History of Hinduism

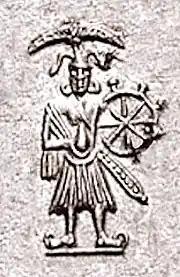
Vāsudeva-Krishna on a coin of Agathocles of Bactria, circa 190–180 BCE. This is "the earliest unambiguous image" of the deity.

The 9th and 8th centuries BCE witnessed the composition of the earliest Upanishads. Upanishads form the theoretical basis of classical Hinduism and are known as Vedanta (conclusion of the Veda). The older Upanishads launched attacks of increasing intensity on the rituals, however, a philosophical and allegorical meaning is also given to these rituals. In some later Upanishads there is a spirit of accommodation towards rituals. The tendency which appears in the philosophical hymns of the Vedas to reduce the number of gods to one principle becomes prominent in the Upanishads.